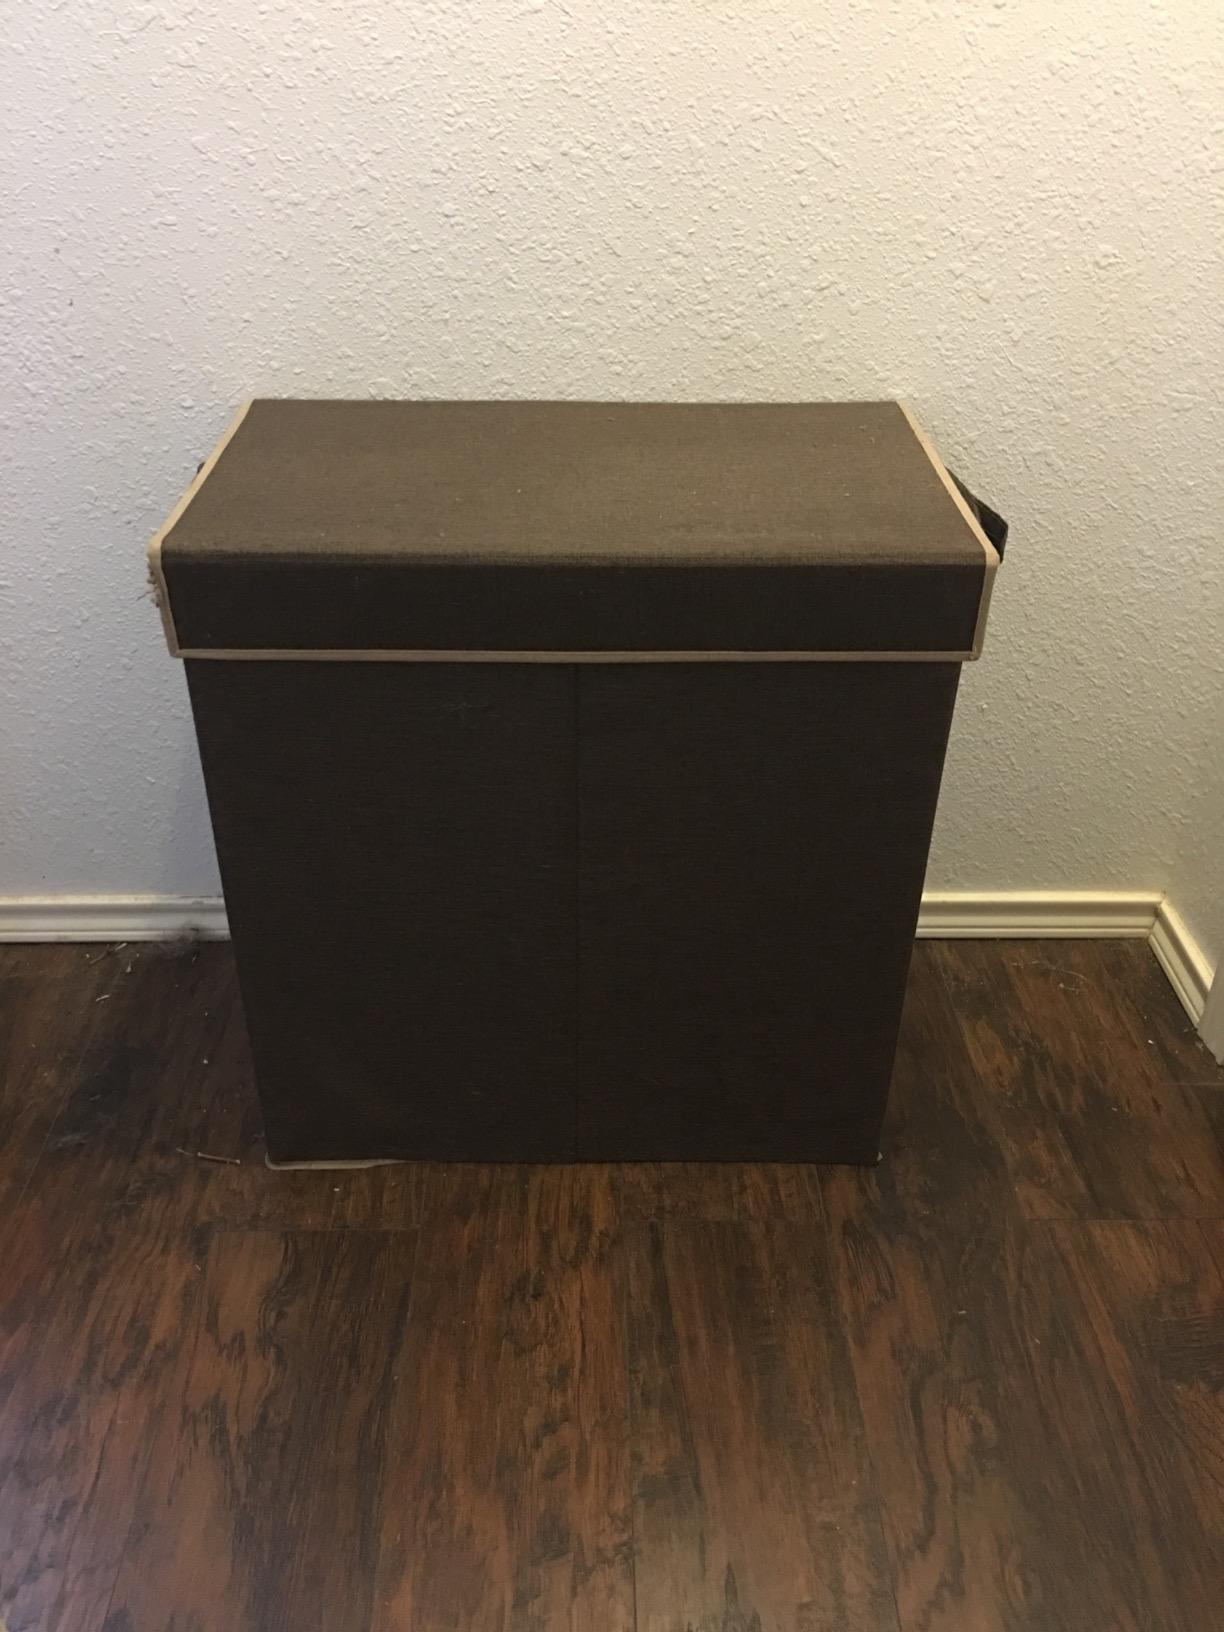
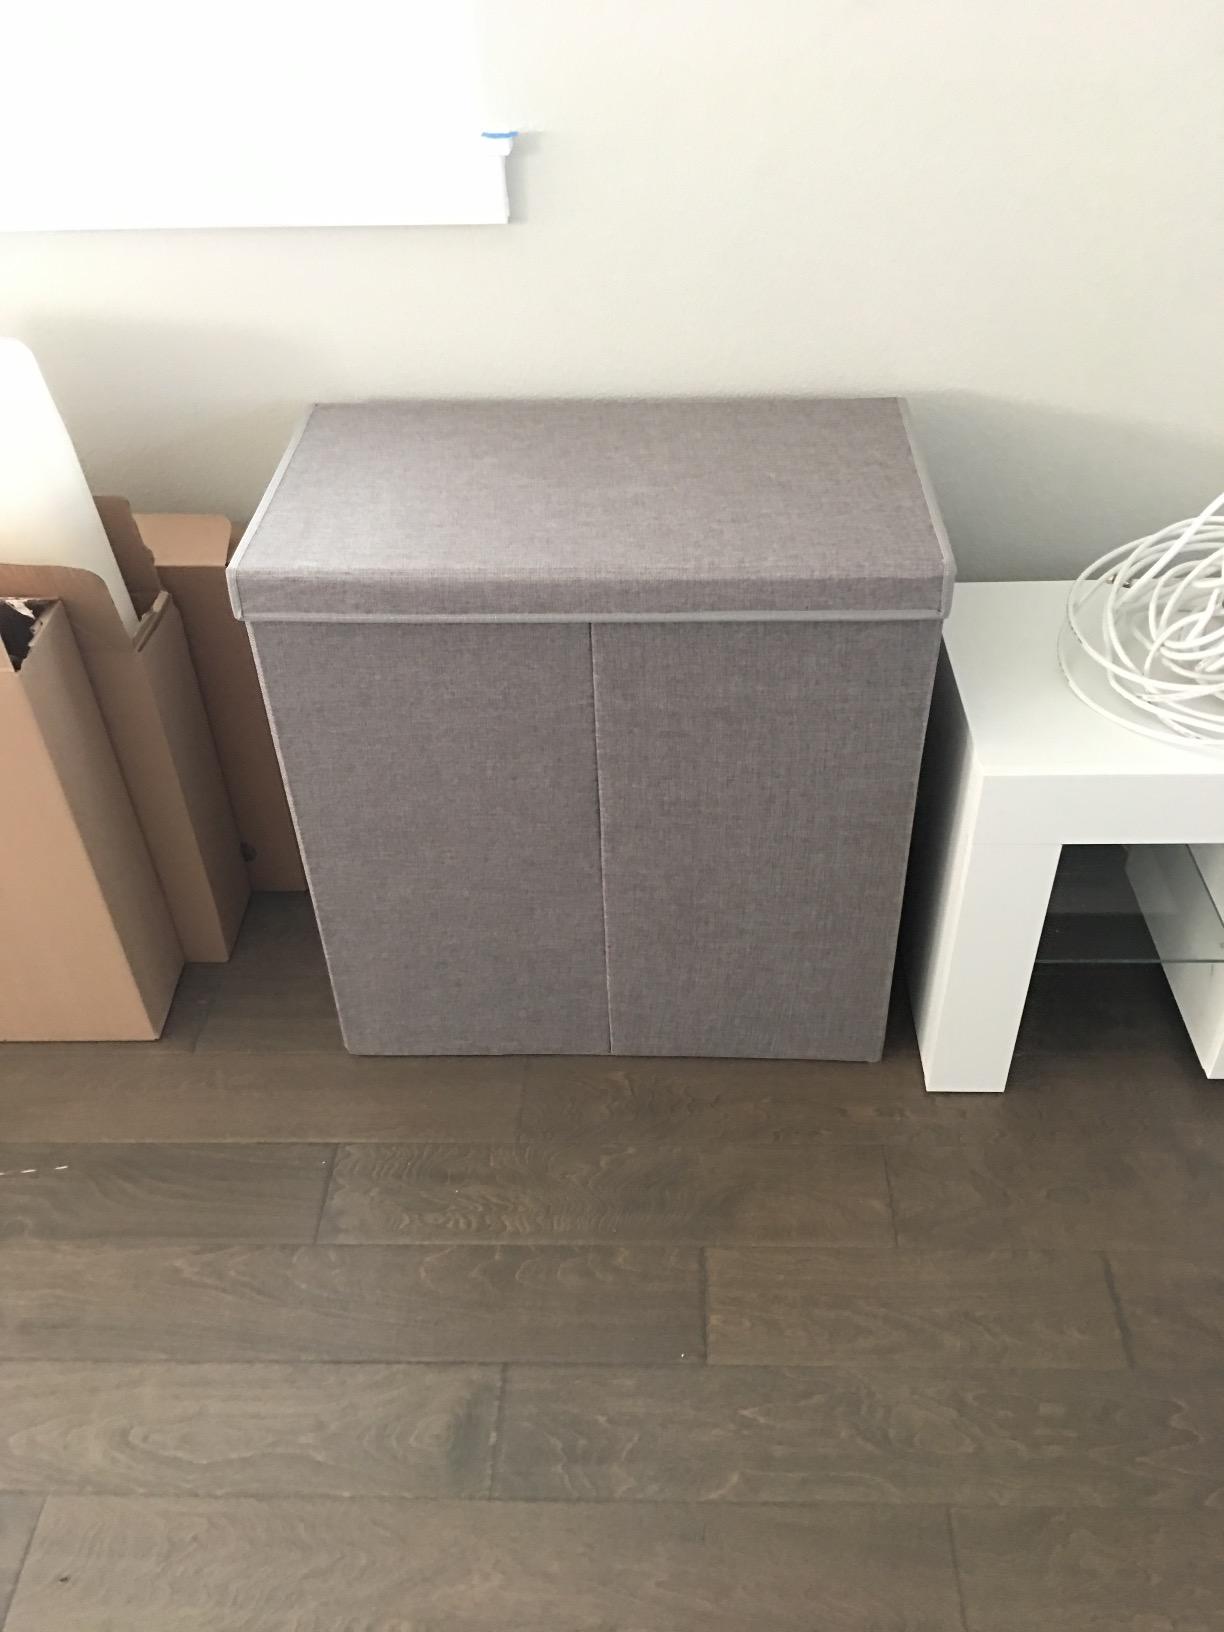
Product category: items_hamper
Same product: no